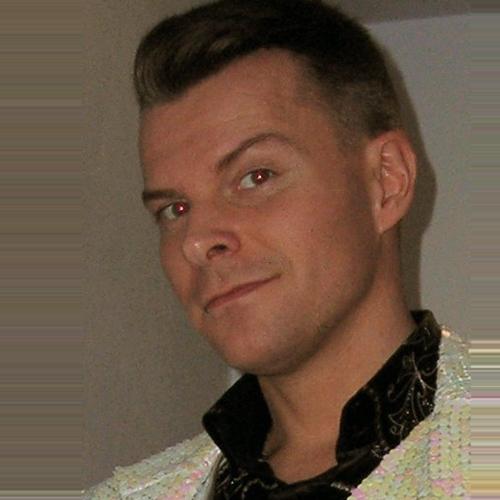
Age: 37